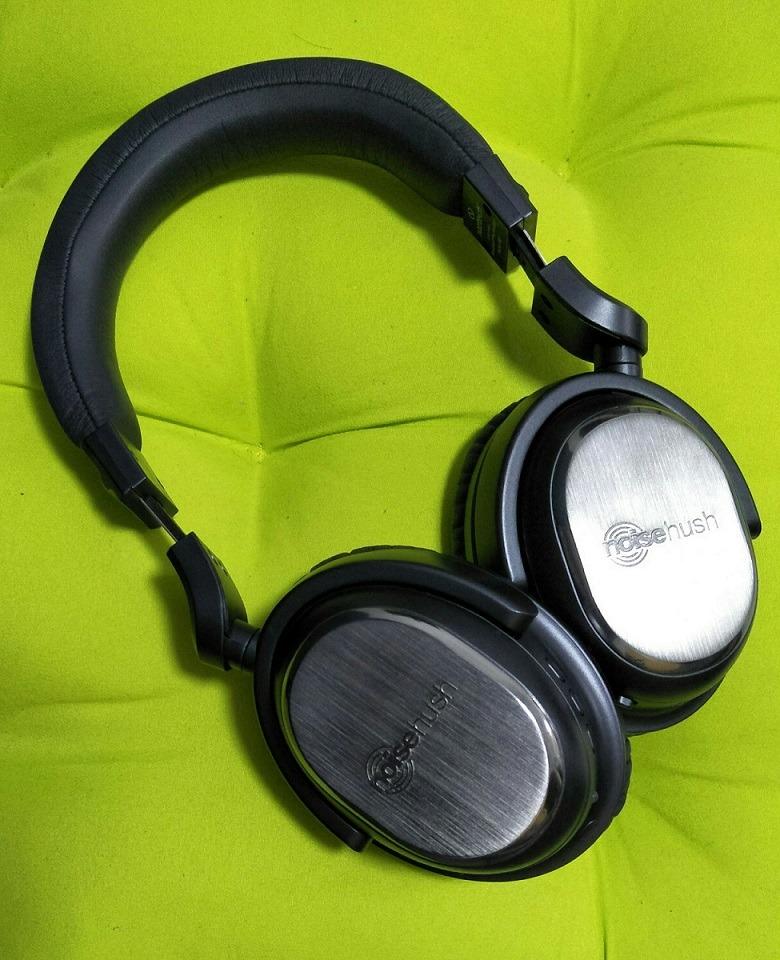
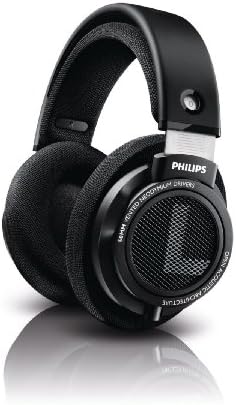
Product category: headphones
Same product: no